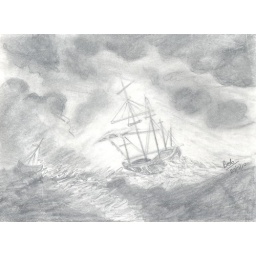
A black and white pencil sketch of ancient fishing boats caught in a storm.